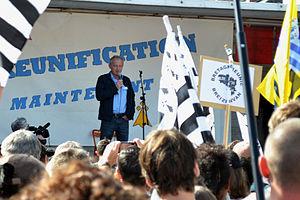
Des milliers de drapeaux bretons brandis à Nantes le 27 septembre 2014 pour célébrer la Bretagne entière et son projet d'avenir commun. La 3e grande manifestation populaire de l'année revendiquait une cohérence territoriale, économique, culturelle, pour que la péninsule plus que millénaire conserve son unité.
La question du rattachement de la Loire-Atlantique à la région Bretagne est un débat qui fait suite au rattachement de ce département à la région des Pays de la Loire lors de la création des régions administratives françaises en 1956, alors que le territoire de la Loire-Atlantique faisait partie avec les quatre départements de la région Bretagne depuis l'an 850 du royaume puis du duché de Bretagne, devenu province de Bretagne jusqu'en 1790.